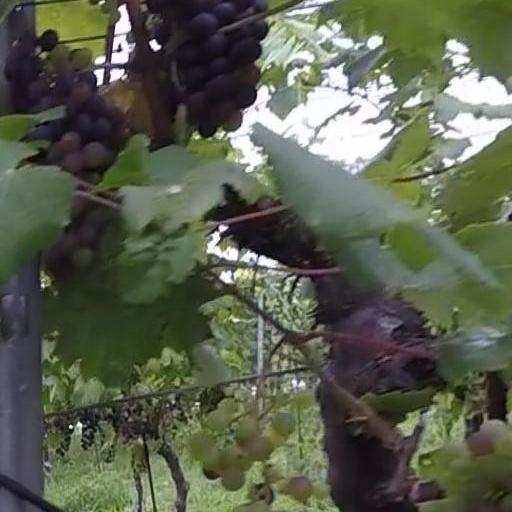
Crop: grape